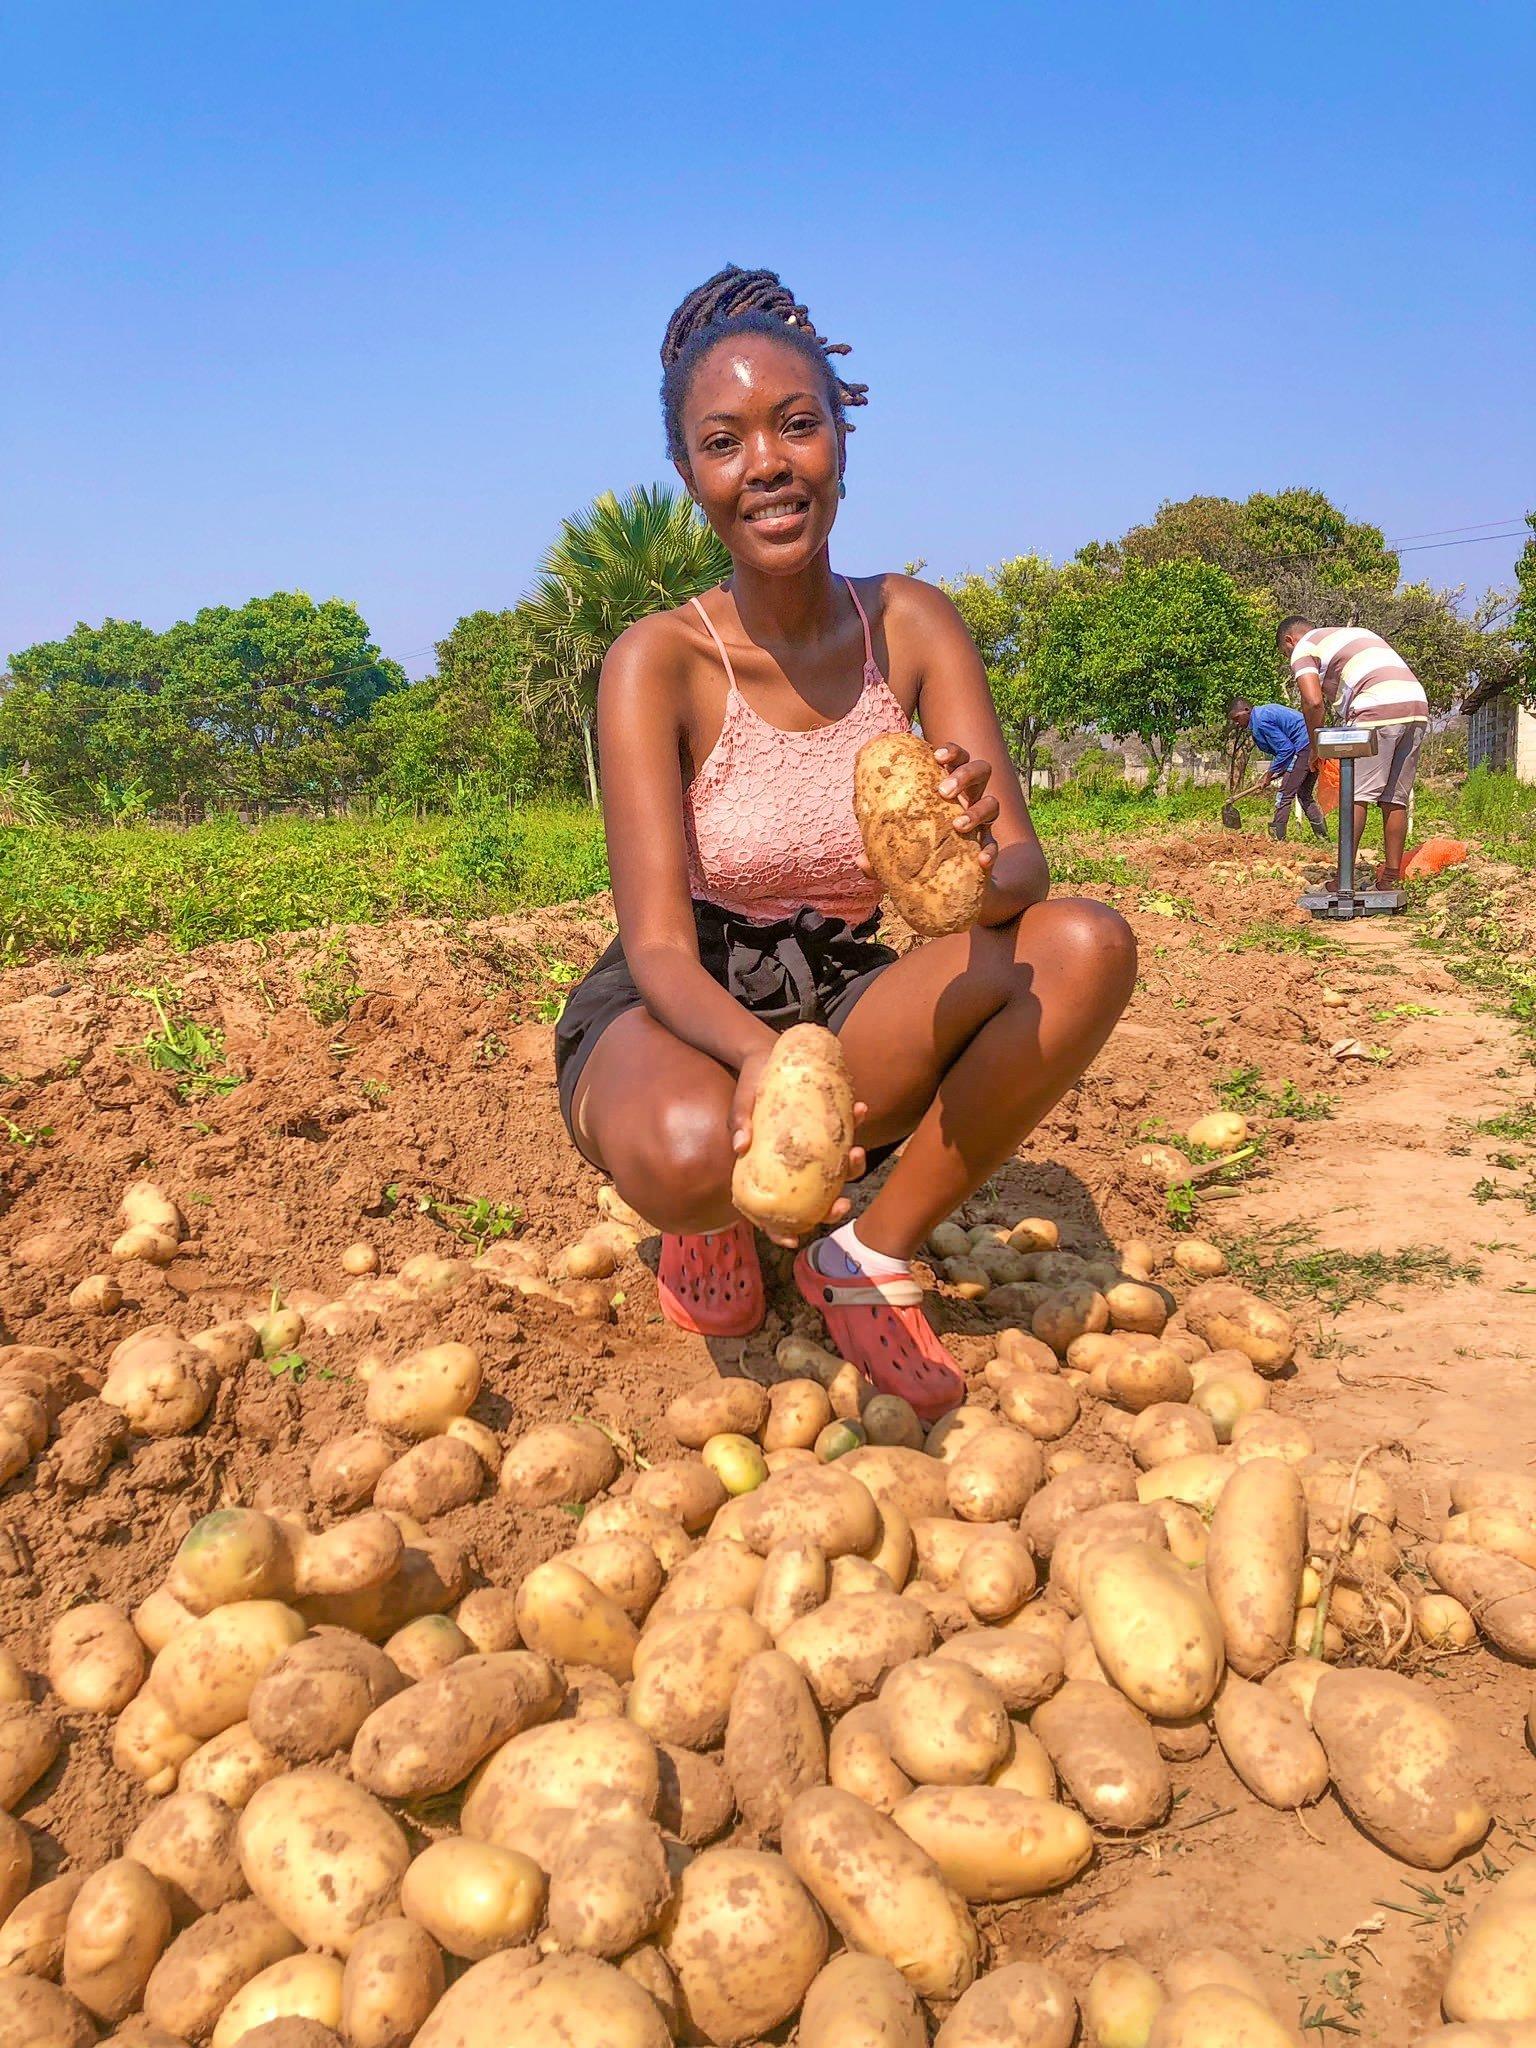
Jopo la watu walio katika eneo la wazi mfano wa shamba lililozungukwa na mazao aina ya viazi vilivyovunwa na kukusanywa kwa pamoja, ikiashiria ni eneo litumikalo kwa ajili ya uzalishaji wa mazao hayo ya biashara.